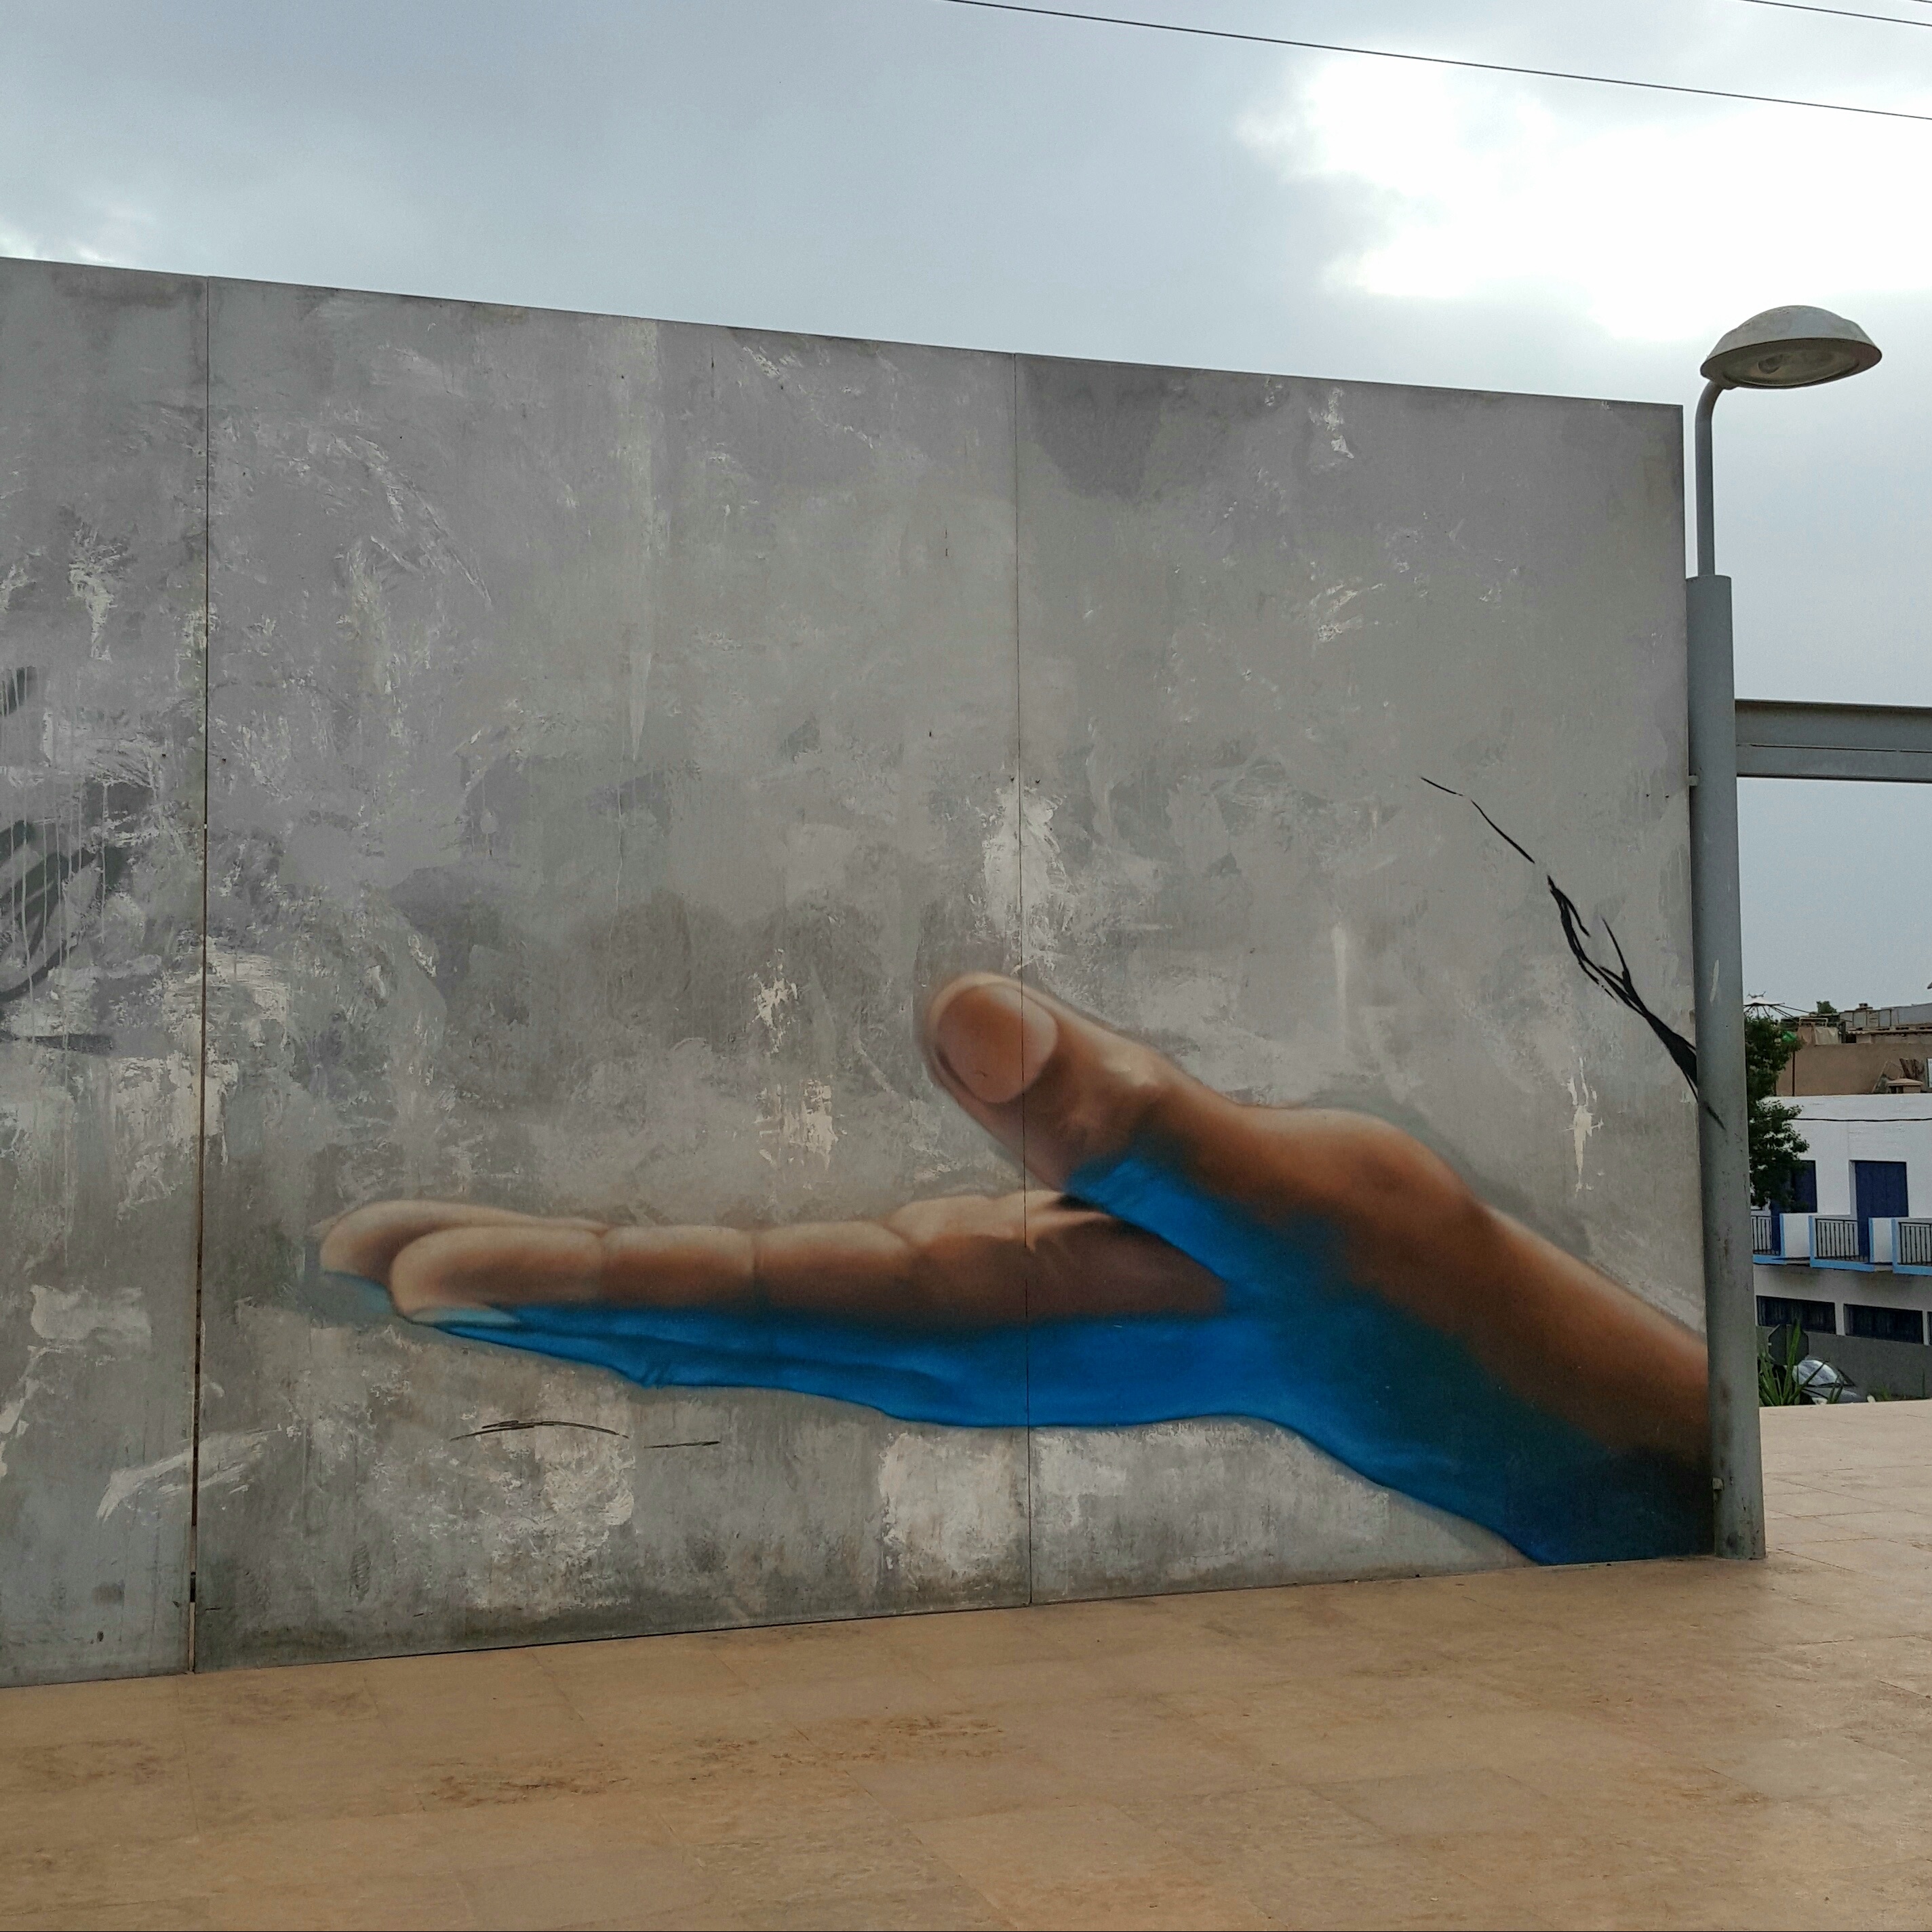
wall, painting, sculpture, art, mural, image, modern art